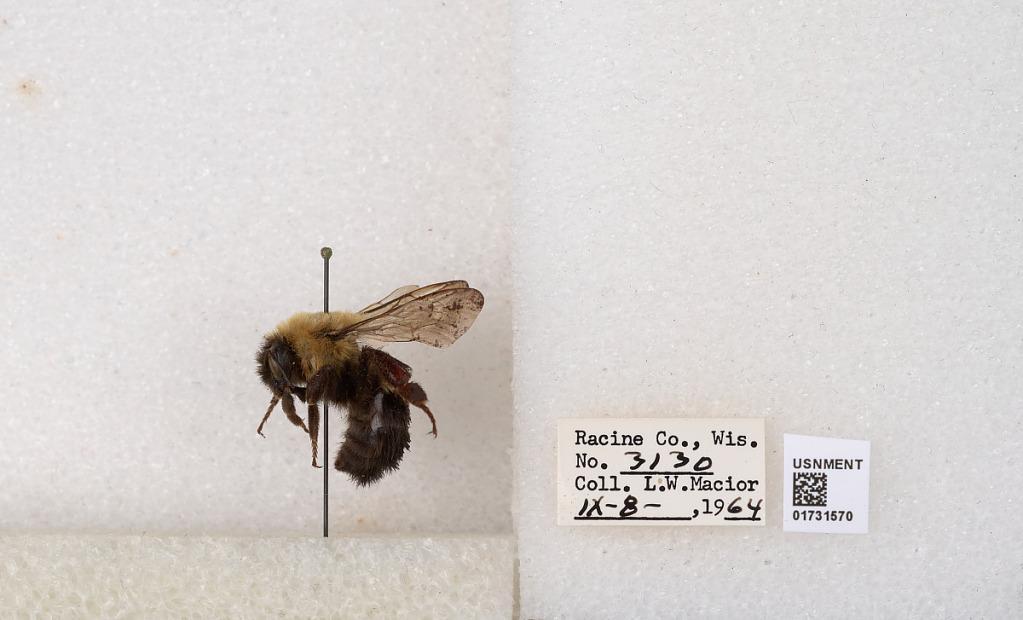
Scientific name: Bombus impatiens Cresson
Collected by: L. Macior
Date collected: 1964-9-8
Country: United States
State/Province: Wisconsin
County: Racine
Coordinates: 42.7299, -87.8123